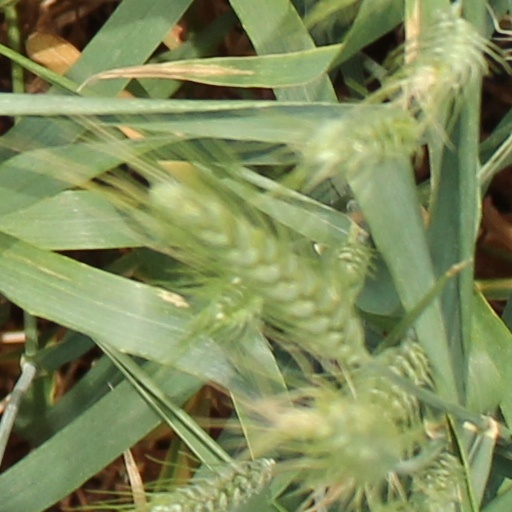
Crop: wheat